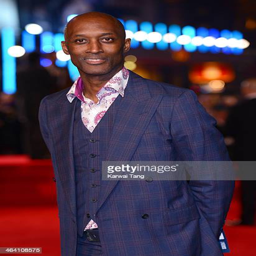
olympic athlete attends the premiere